Jack Claybourne

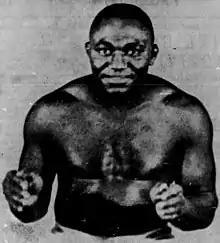
Claybourne, circa 1946

Elmer Claybourne (March 8, 1910 – January 7, 1960) was an American professional wrestler, better known by the ring name Jack Claybourne.